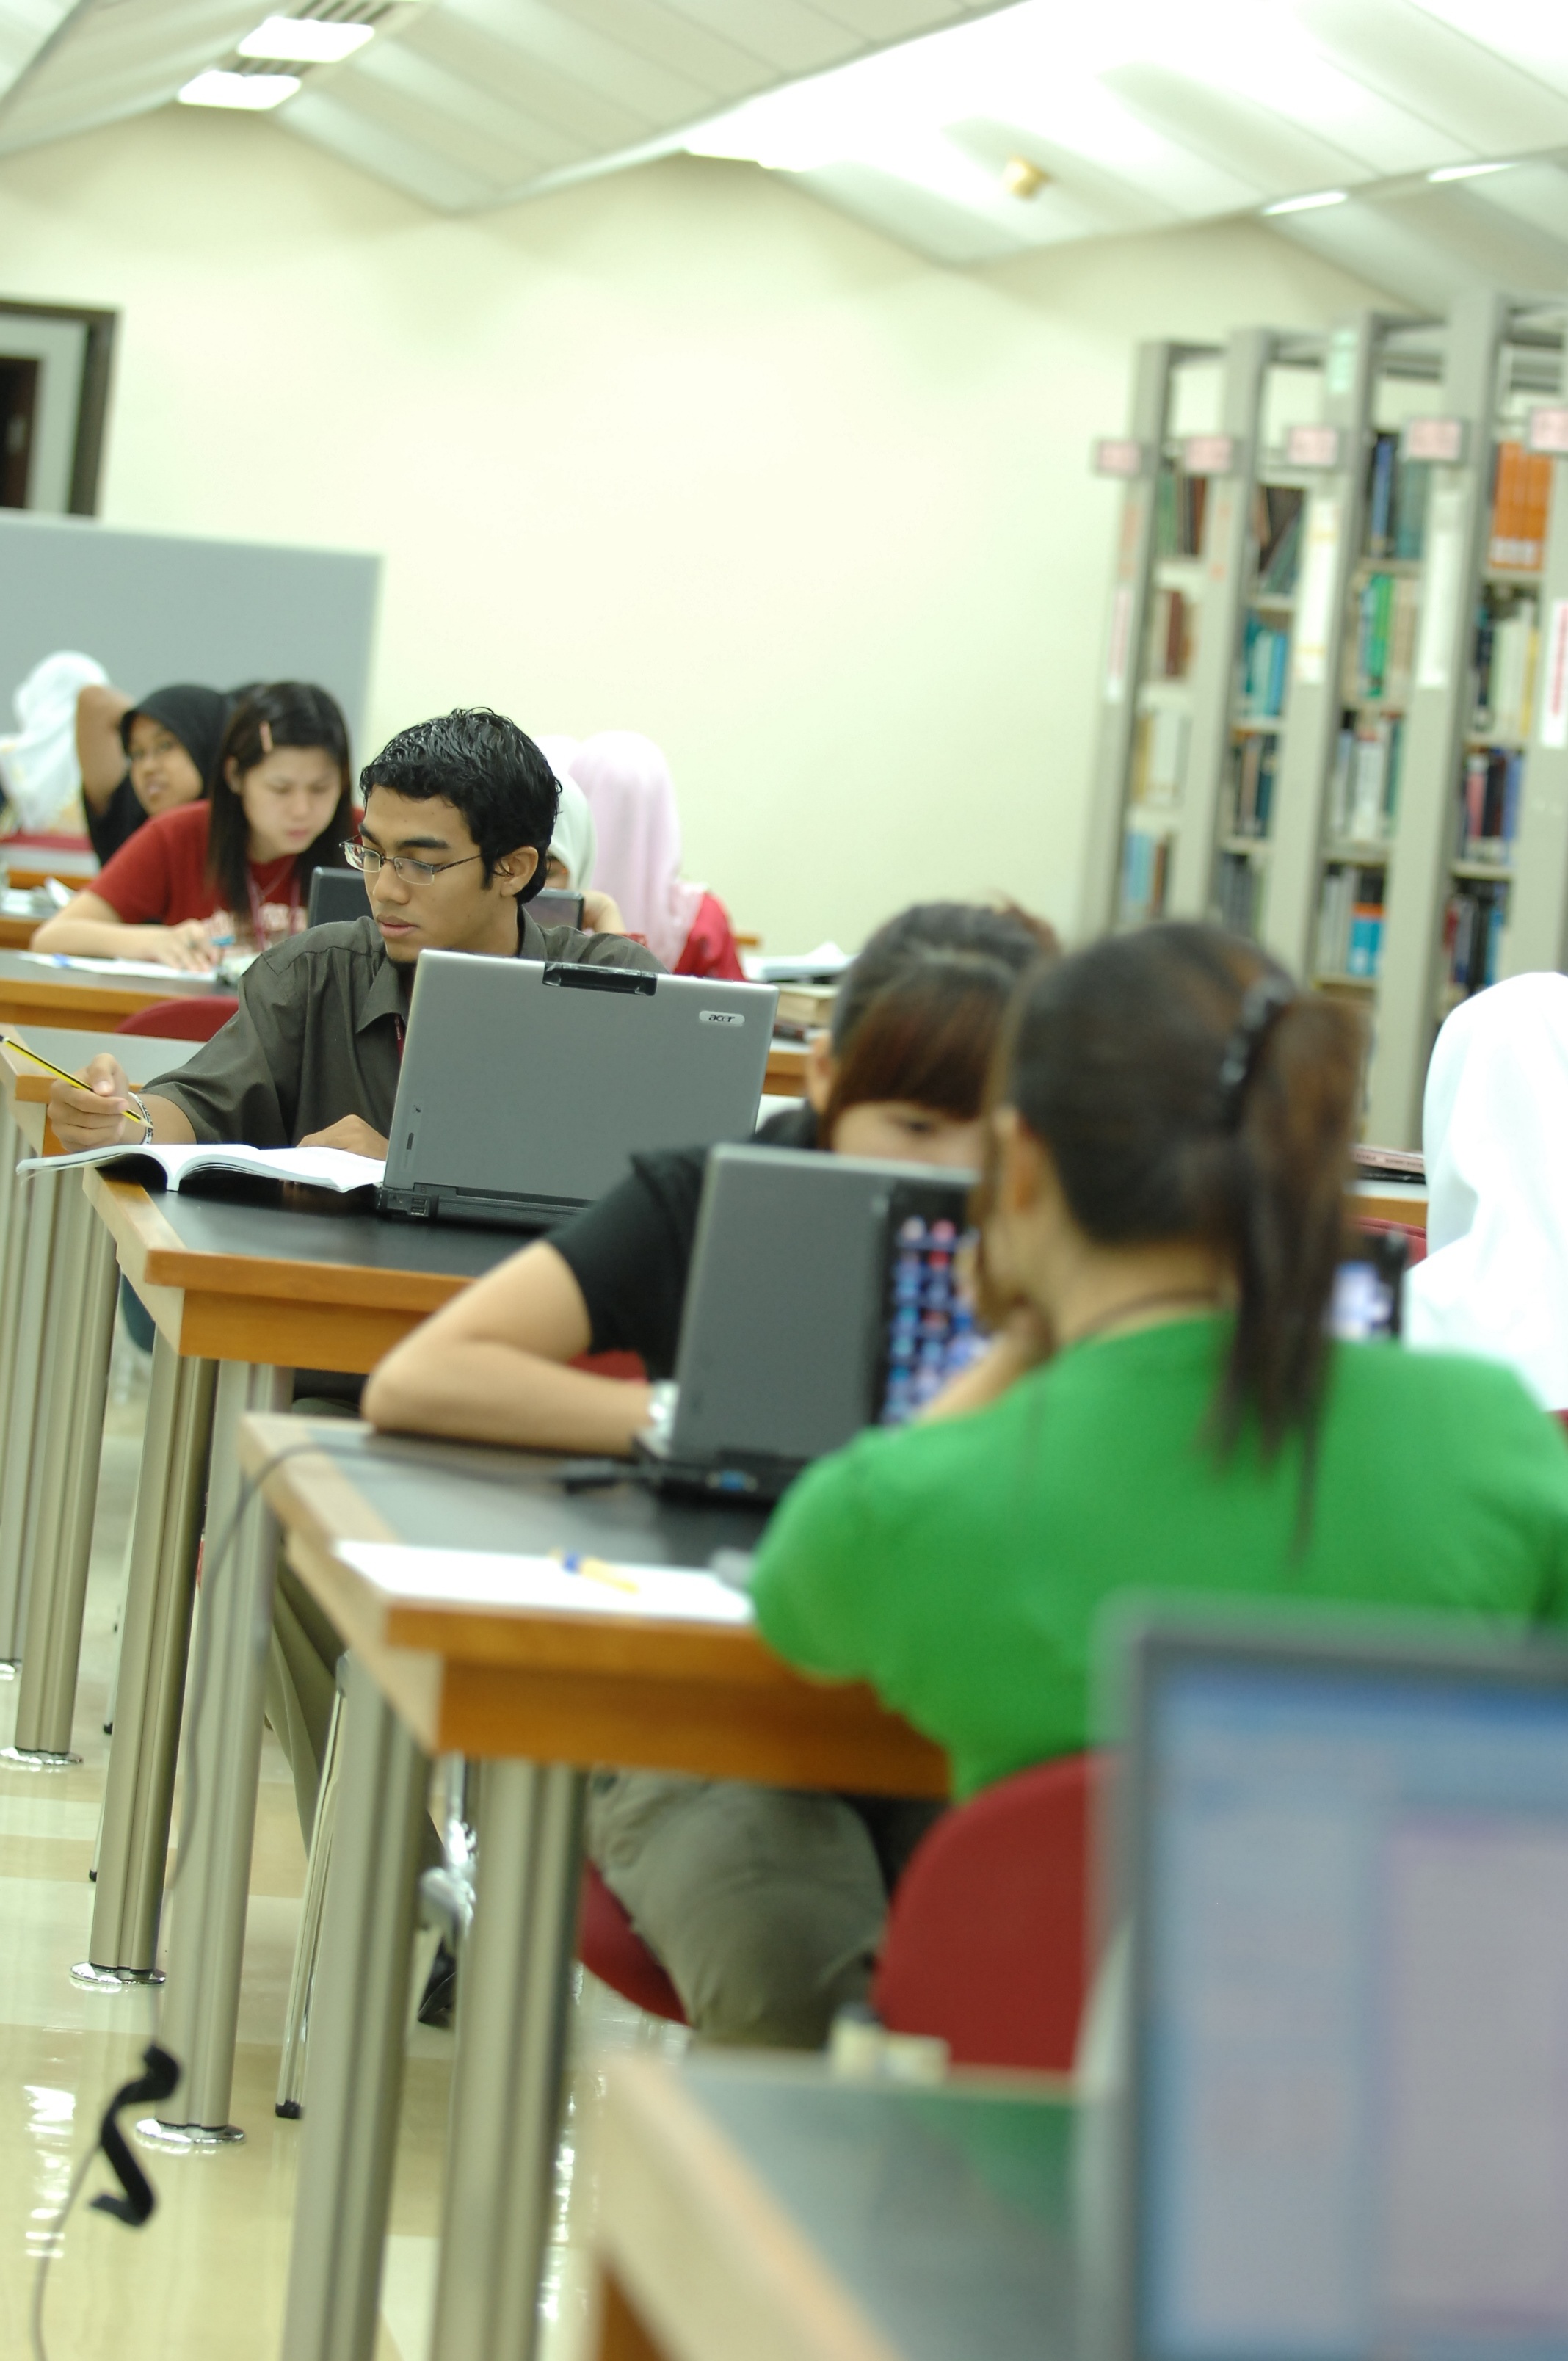
laptop, notebook, computer, technology, internet, communication, professional, room, education, classroom, students, learning, class, connection, wifi, network, wireless, pupils, lerning